History of Shintō Musō-ryū

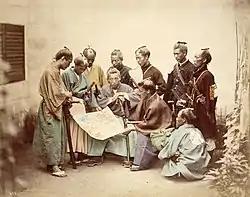
Samurai of the Chōshū clan, during the Boshin War period 1868 - These samurai fought to restore the Emperor to power and preserve the way of the Samurai. This war would ironically result in the later dissolution of the Samurai class in 1877

With the abolishment of the shogunate in 1868 and easing of bureaucratic restrictions, Shintō Musō-ryū (and all the other martial arts of the land) was allowed to be taught outside the traditional family lands.